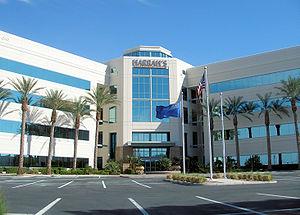
Caesars Entertainment Corporation est un groupe américain, fondé en 1937 à Reno, qui détient des hôtels et des casinos. Le PDG de la société est Gary Loveman.